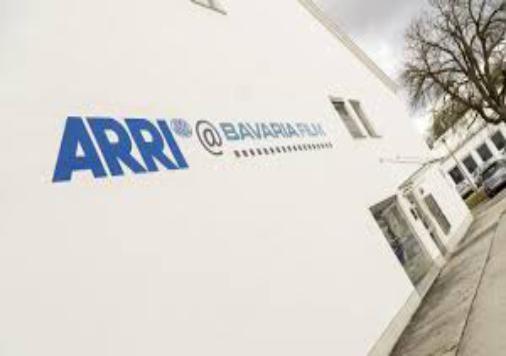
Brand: Arri
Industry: Clothes